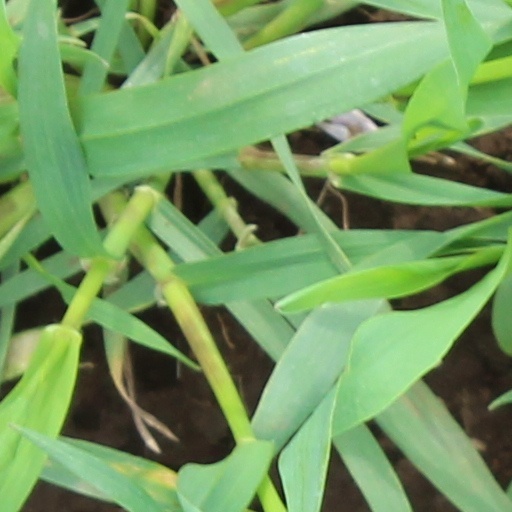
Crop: wheat